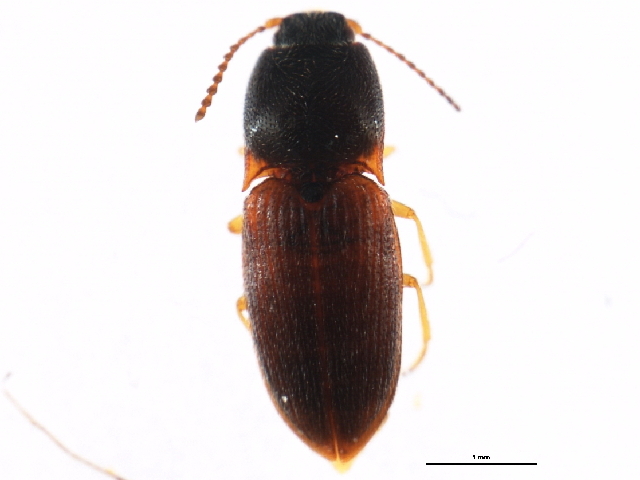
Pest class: clickbeetles_wireworms